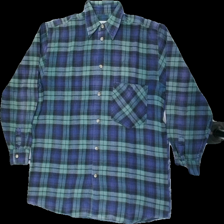
View: front
Type: Shirt
Category: Unisex
Brand: Not in the list
Colors: Blue, Green, Black, Multicolor
Material: 69% cott, 31% visc
Pattern: Other
Cut: Regular
Size: 38
Price range: <50
Recommended usage: Export
Description: Plaid shirt in blue, green and black. Brand is Bullit, size 37/38. Poor condition.
Comment: Fabric and color is tired and washed out.